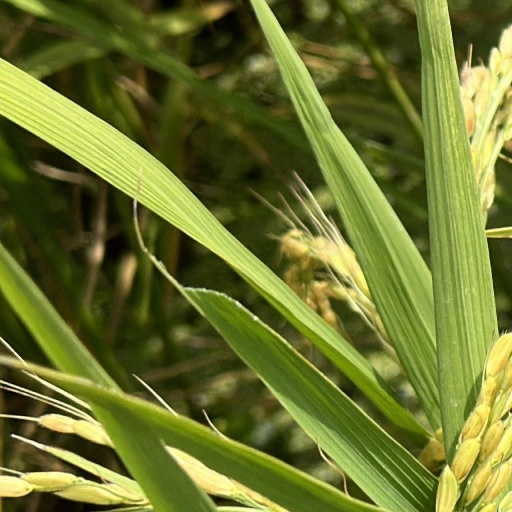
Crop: rice